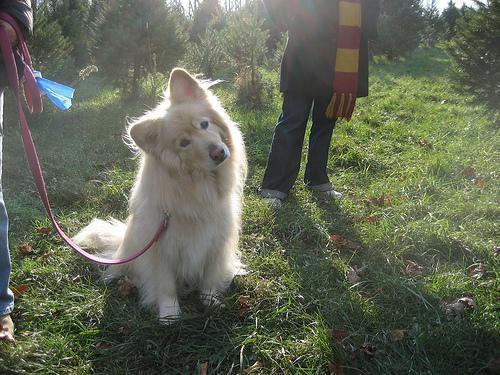
samoyed